Mill Creek Bridge (Clarence, Iowa)

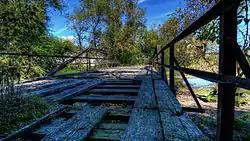

Mill Creek Bridge is a historic structure located in a rural area north of Clarence, Iowa, United States.The Cedar Bluff Bridge over the Cedar River was the first all-iron span built in Cedar County in 1877. Four more iron spans were built later that year, as were several others over the years before this bridge was completed in 1889. It is the only one of those bridges left, and one of the oldest pony truss bridges in the state of Iowa. Citizens in Dayton Township petitioned the Cedar County Board of Supervisors in June 1888 for the bridge over Mill Creek. The supervisors contracted with Ward and Keepers of Clinton, Iowa to design and build the bridge. The span was built on concrete-filled iron cylinder piers, with timber stringer approach spans. Over the years sub-structural alterations have been made to the bridge. It has subsequently been abandoned and its deck is in a deteriorating condition. The bridge was listed on the National Register of Historic Places in 1998. It was relocated to Whitetails Saloon in 2020